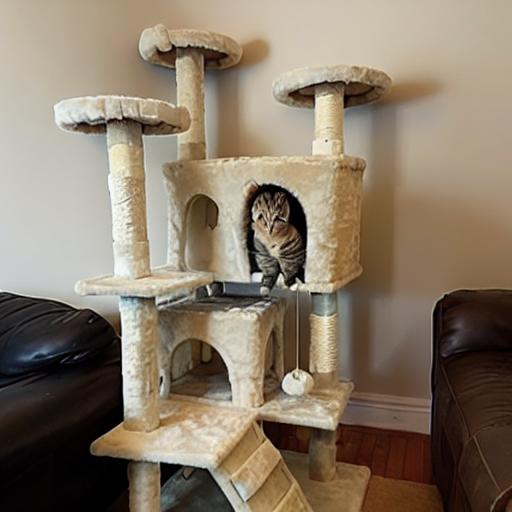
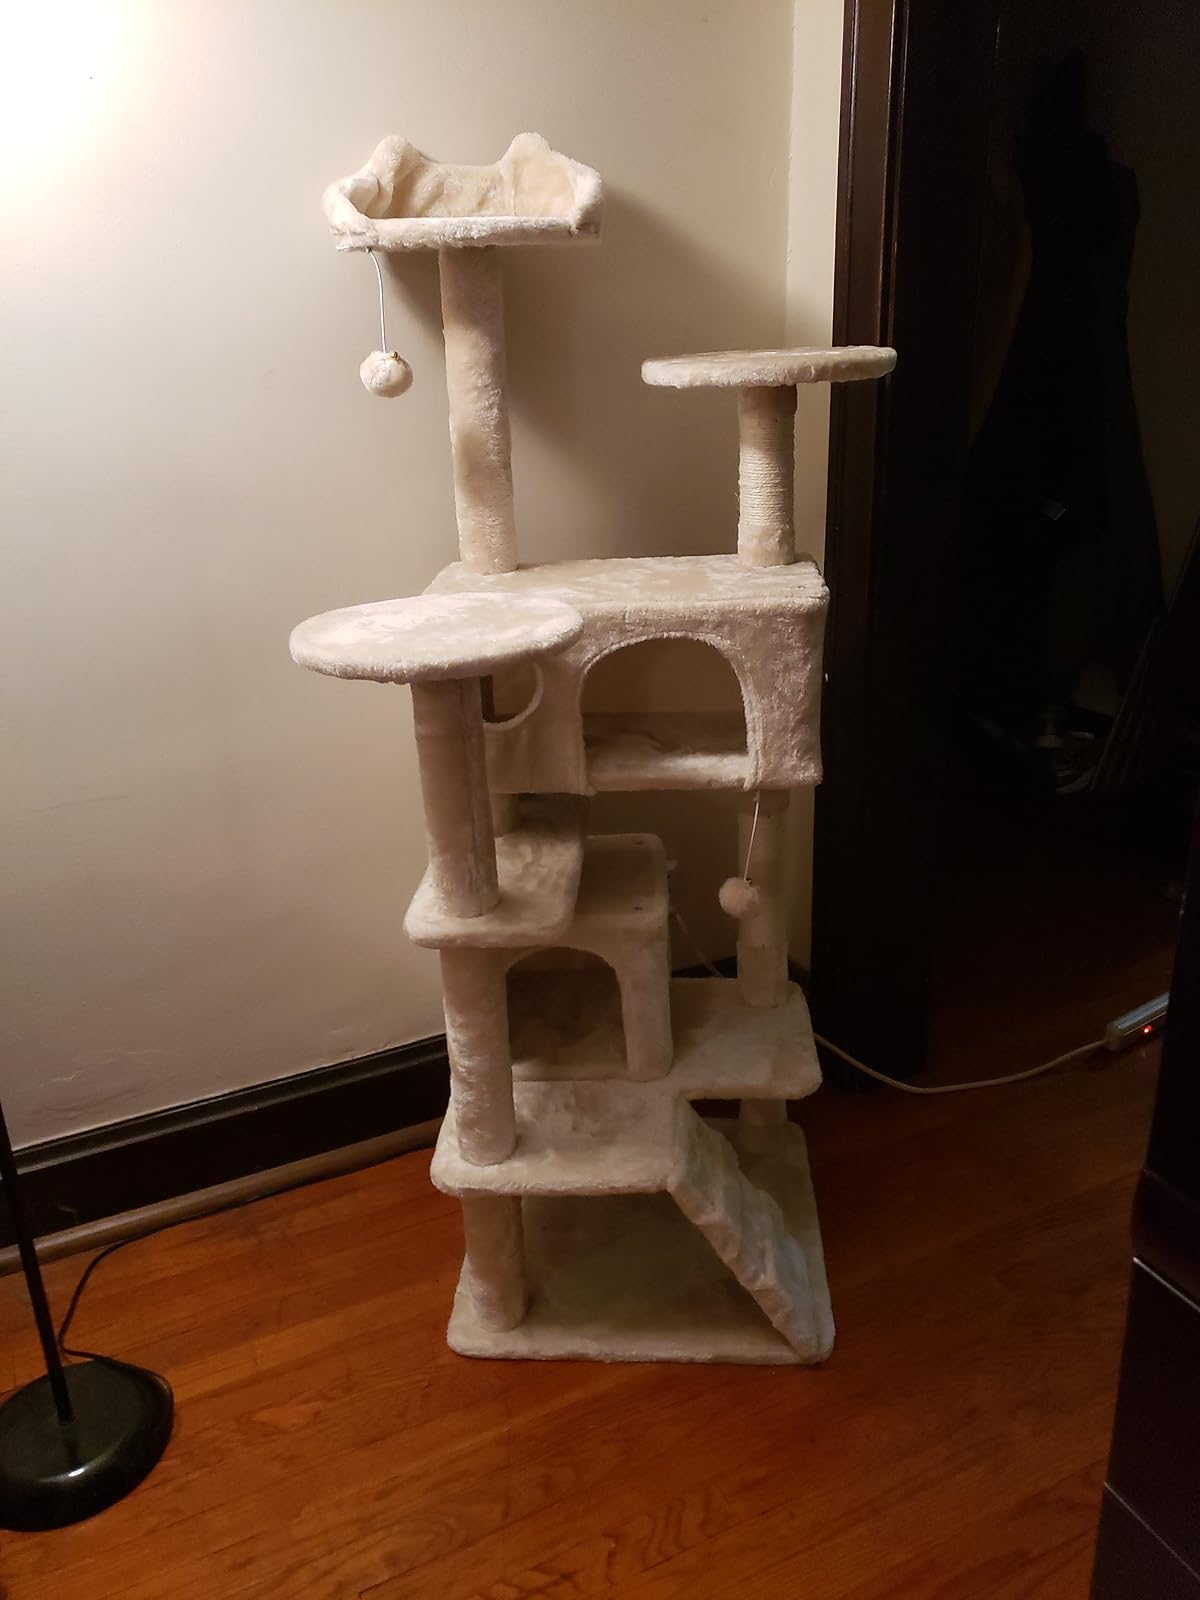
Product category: items_cat tree
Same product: no